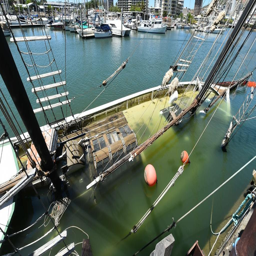
the tall ship sank at its moored position in harbour in january .